Flintlock

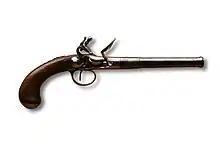
Flintlock pistol in "Queen Anne" layout, made in Lausanne by Galliard, . On display at Morges military museum.

Flintlock pistols were used as self-defense weapons and as a military arm. Their effective range was short, and they were frequently used as an adjunct to a sword or cutlass. Pistols were usually smoothbore although some rifled pistols were produced.